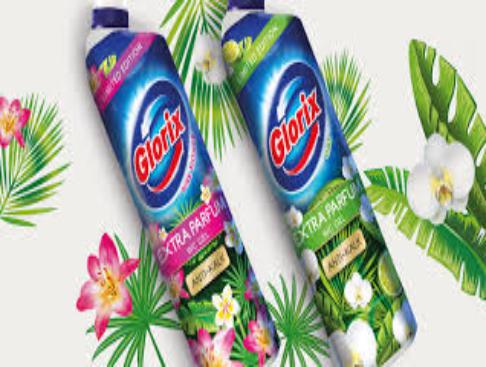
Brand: glorix
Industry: Necessities